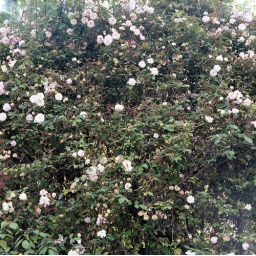
a wall of roses along the street in berkeley, ca.